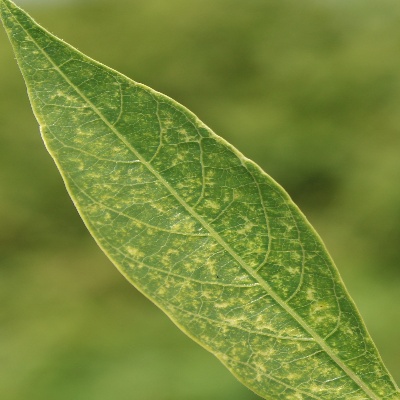
Crop: Cassava
Condition: green mite